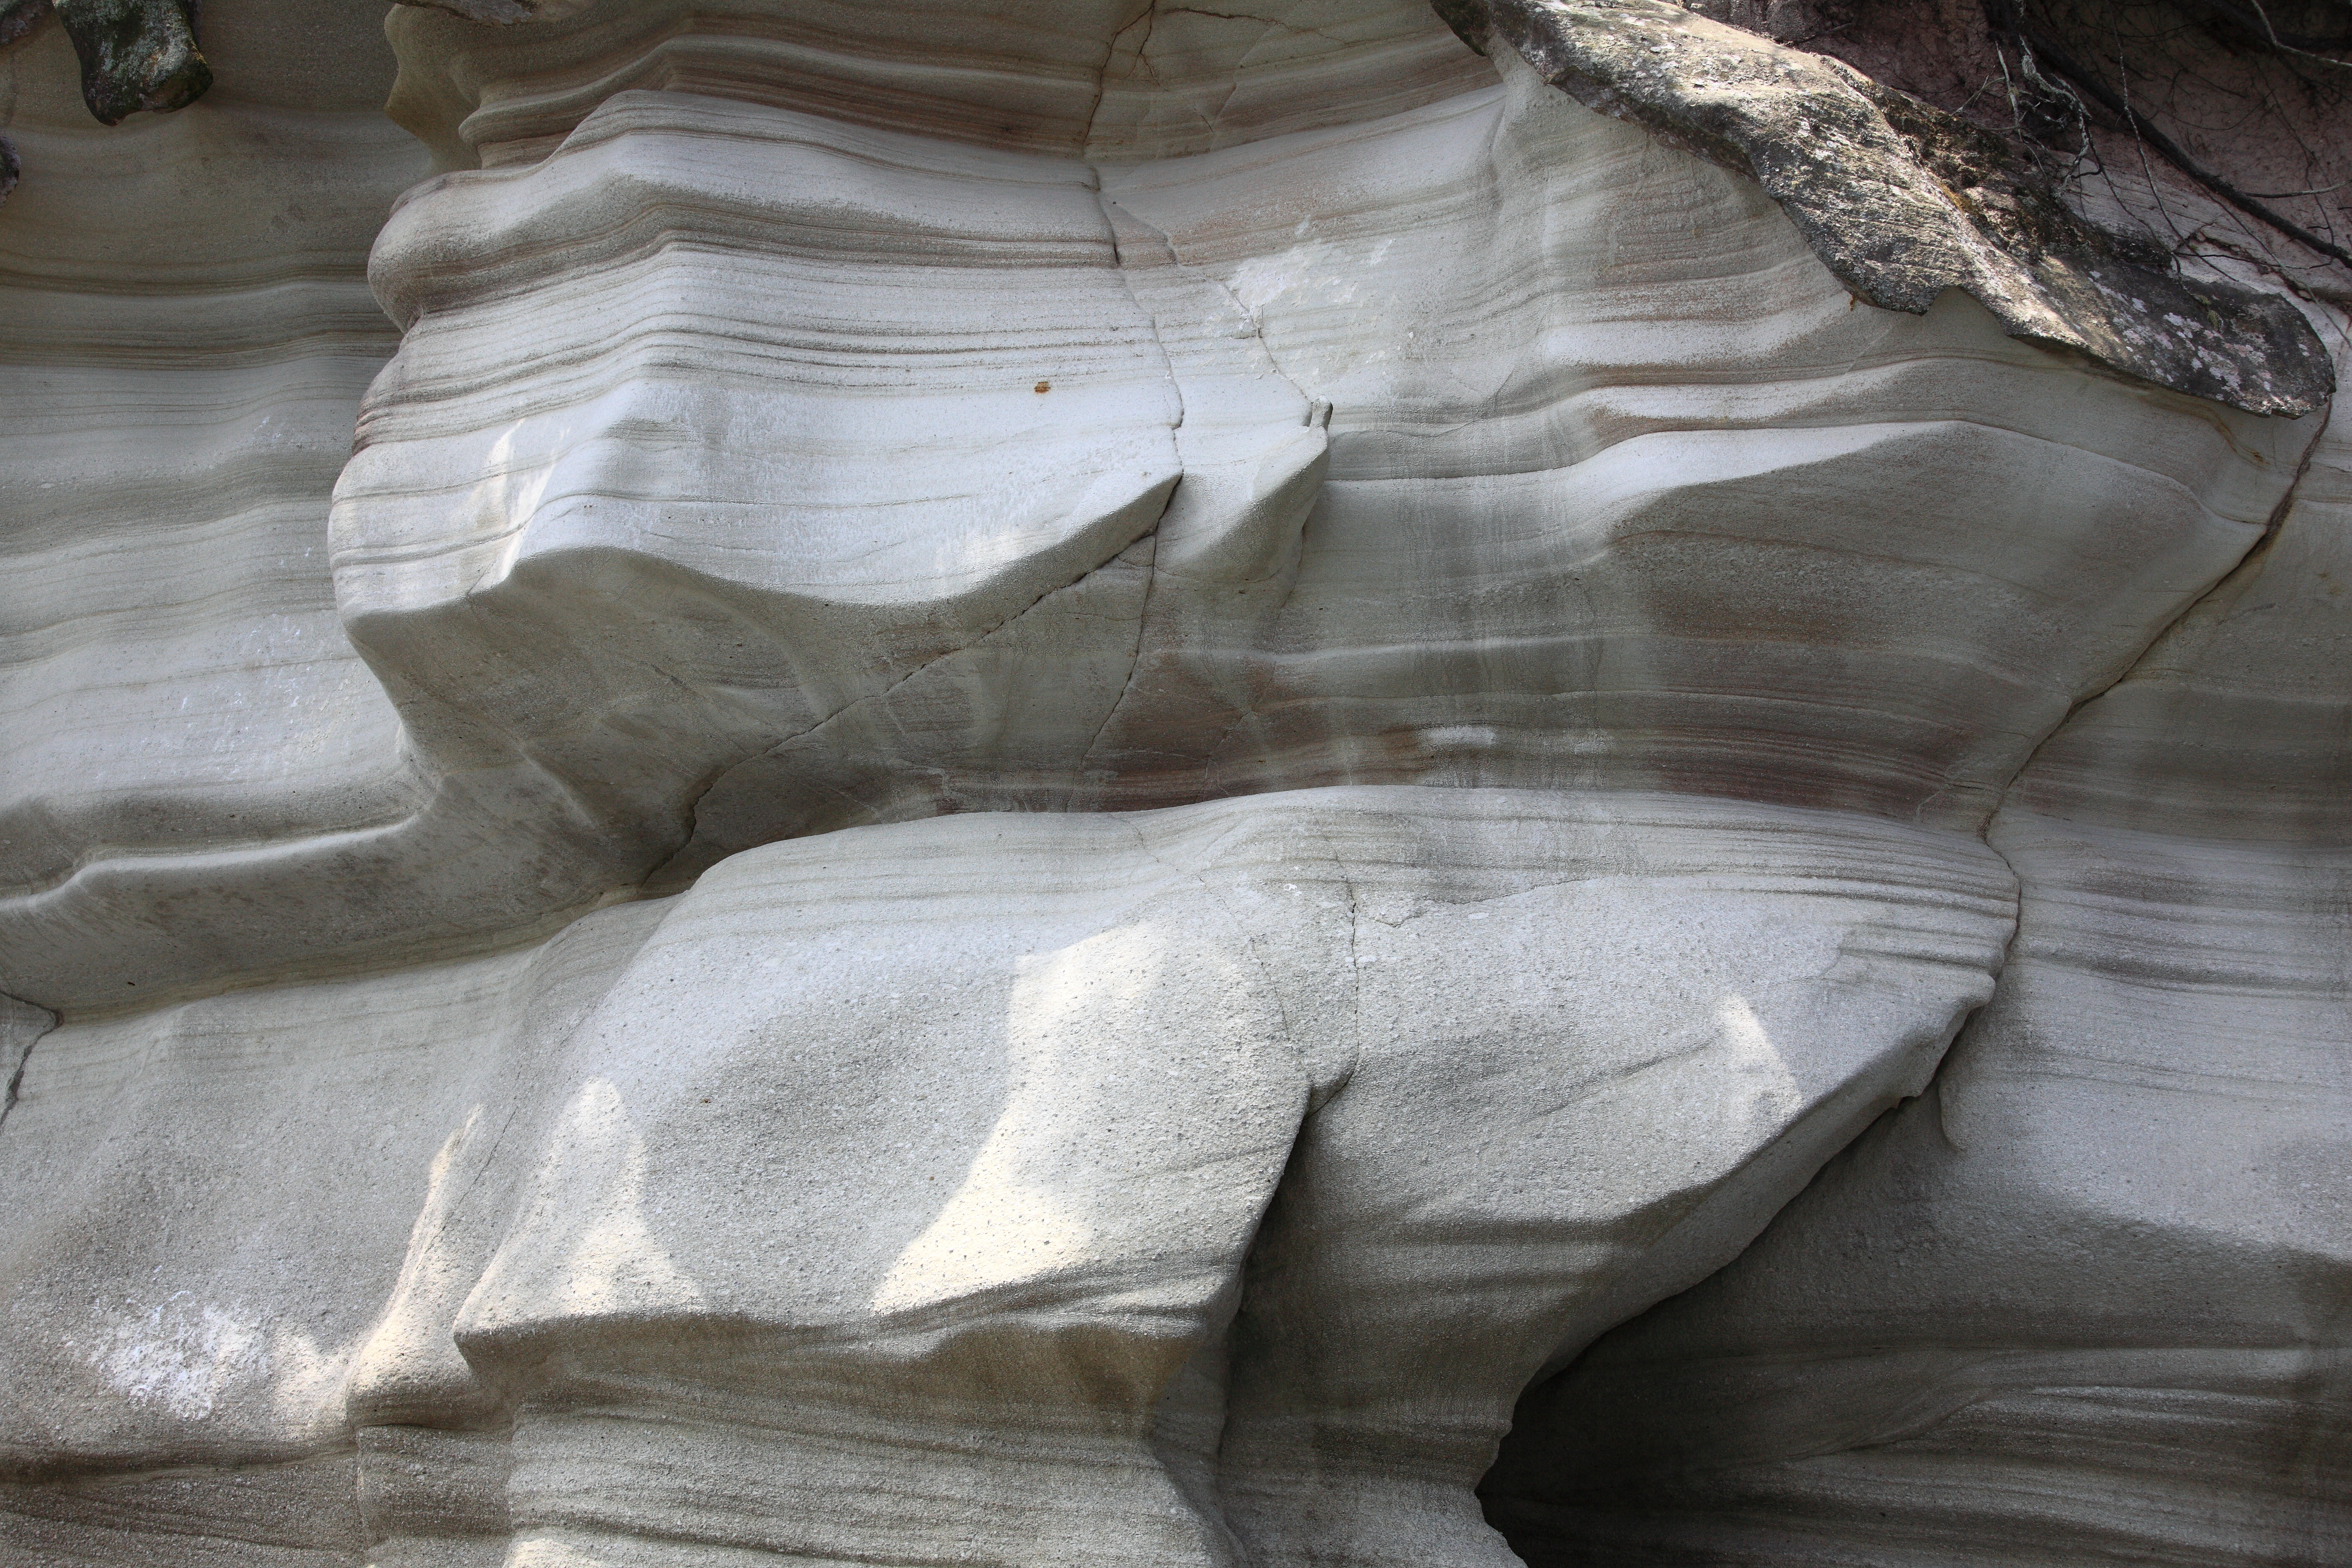
rock, wood, formation, cliff, ice, high, island, material, sculpture, art, geology, badlands, 5d, hires, carving, markii, hi, res, resolution, sagakei